Battle of Passchendaele

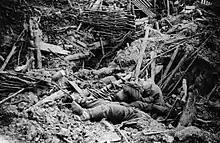

The first stage in the British plan was a preparatory attack on the German positions south of Ypres at Messines Ridge. The Germans on the ridge had observation over Ypres and unless it was captured, observed enfilade artillery-fire could be fired against a British attack from the salient further north. Since mid-1915, the British had been mining under the German positions on the ridge and by June 1917, 21 mines had been filled with nearly of explosives. The Germans knew the British were mining and had taken counter-measures but they were surprised at the extent of the British effort. Two of the mines failed to detonate but off on 7 June, at British Summer Time. The final objectives were largely gained before dark and the British had fewer losses than the expected the initial attack. As the infantry advanced over the far edge of the ridge, German artillery and machine-guns east of the ridge opened fire and the British artillery was less able to suppress them. The attack removed the Germans from the dominating ground on the southern face of the Ypres salient, which the 4th Army had held since the First Battle of Ypres in 1914.